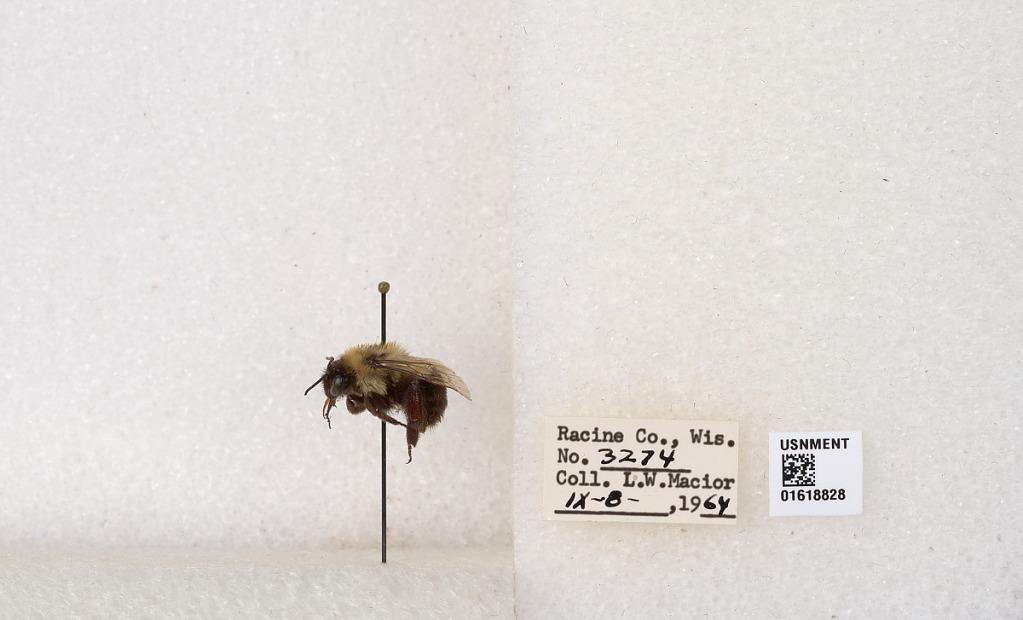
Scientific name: Bombus impatiens Cresson
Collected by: L. Macior
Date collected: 1964-9-8
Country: United States
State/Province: Wisconsin
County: Racine
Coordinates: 42.7299, -87.8123